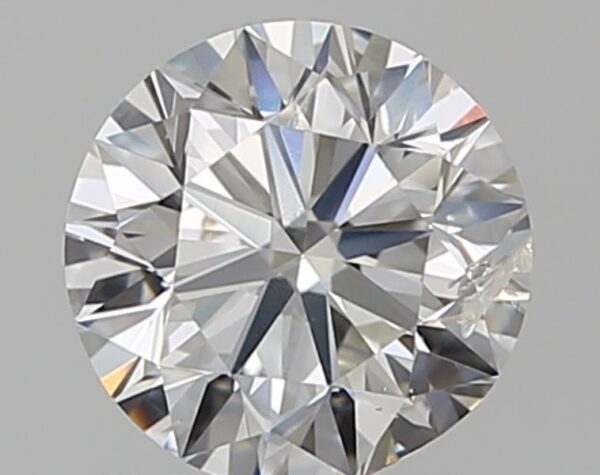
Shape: round
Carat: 1
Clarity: SI2
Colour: G
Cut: VG
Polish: GD
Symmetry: GD
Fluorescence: VSL
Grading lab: IGI
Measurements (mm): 6.31 x 6.18 x 3.97